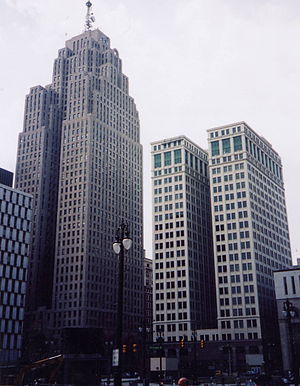
Detroit / Bylandskab
Penobscot Building (1928) til venstre, med Dime Building (1912).
Detroit er med 681.090 indbyggere den største by i den amerikanske delstat Michigan. Byen er opkaldt efter det franske ord détroit, som betyder “stræde”. Den er administrativt centrum i det amerikanske county Wayne County. Befolkningen var i 1960 på ca. to millioner, men er nu mere end halveret, hvad der giver omfattende økonomiske problemer. Som en redningsplan har byrådet foreslået at jævne en tredjedel af den allerede slemt forfaldne by med jorden.